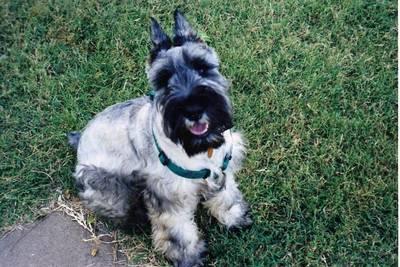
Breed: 220-n000053-standard_schnauzer